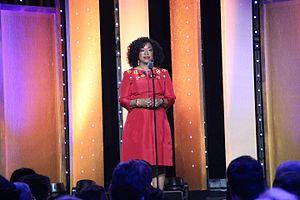
Shonda Rhimes, née le 13 janvier 1970 à Chicago, est une réalisatrice, productrice et scénariste américaine.